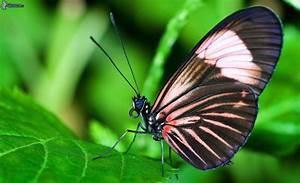
butterfly